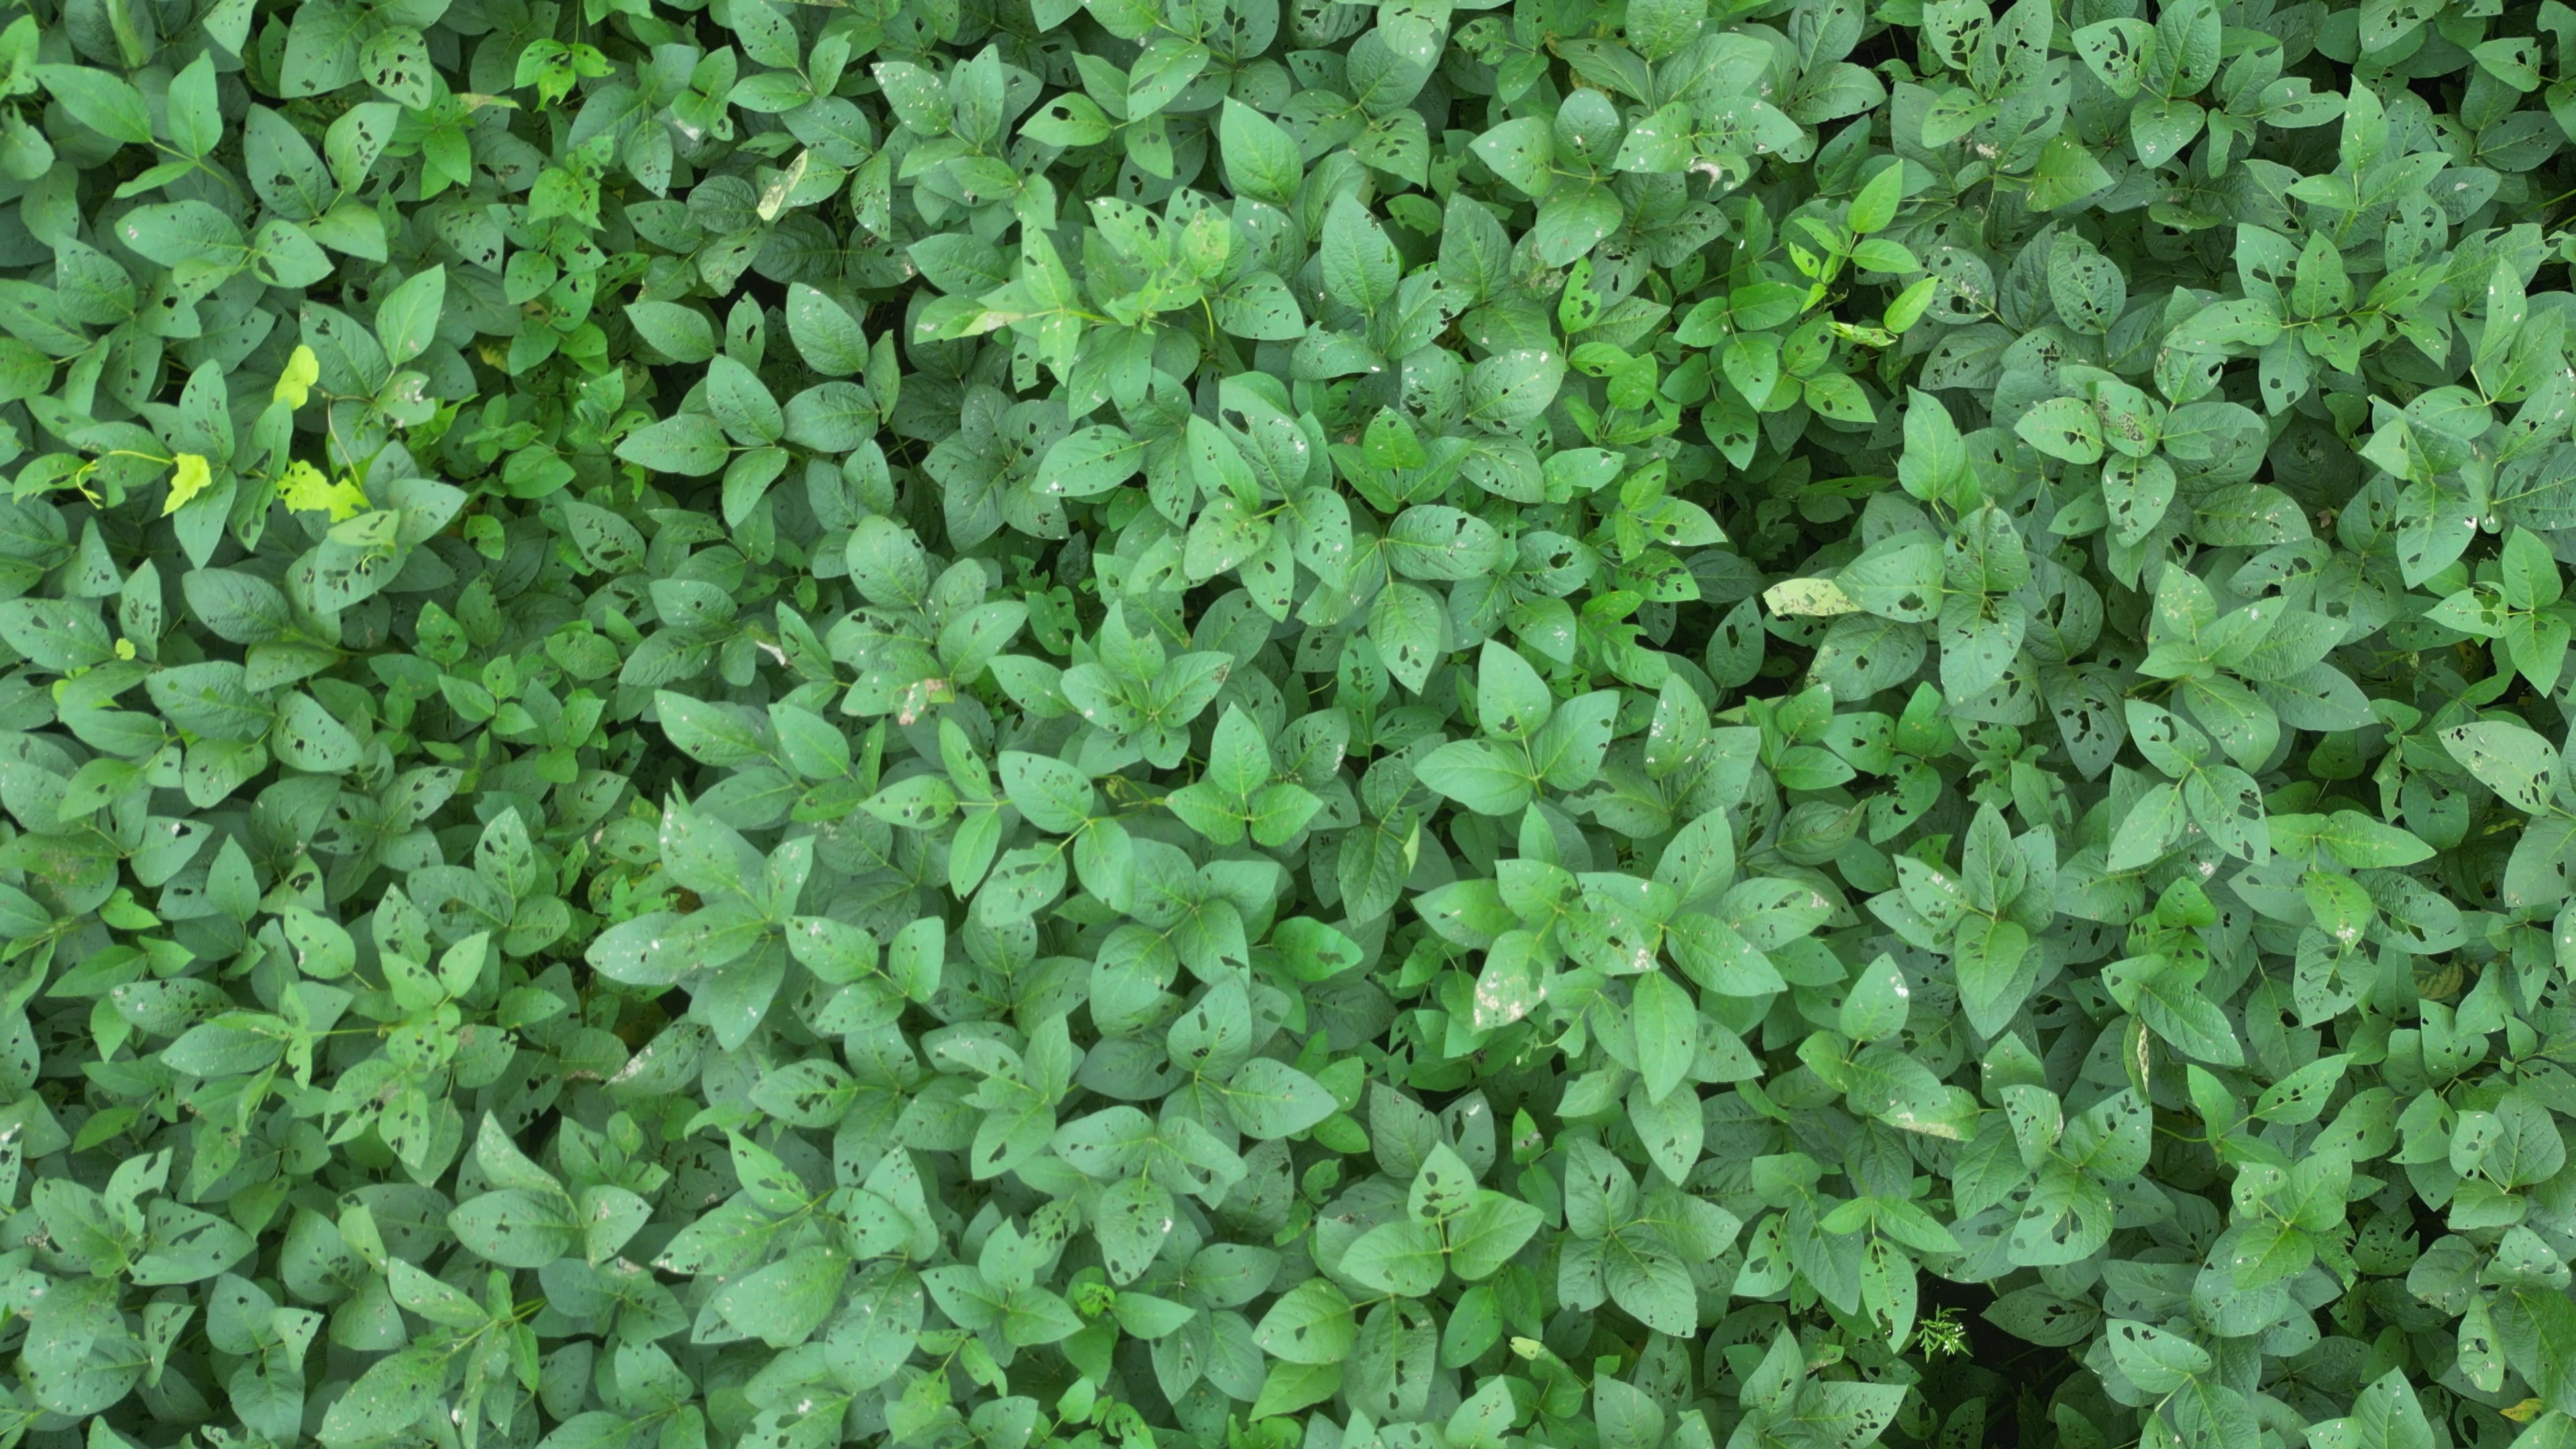
Label: Semilooper_Pest